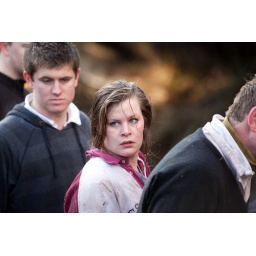
I spotted one girl in the mass of bodies in the river.